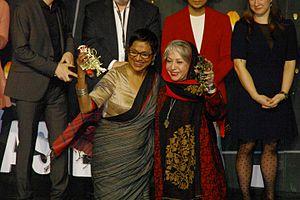
Cyclo d'Or d'honneur à Swarna Mallawarachchi et Rakhshan Bani Etemadفارسی: سوارنا مالاواراچی و رخشان بنی‌اعتماد
Le Festival international des cinémas d'Asie de Vesoul 2017, 23ᵉ édition du festival, s'est déroulé du 7 février 2017 au 14 février 2017.